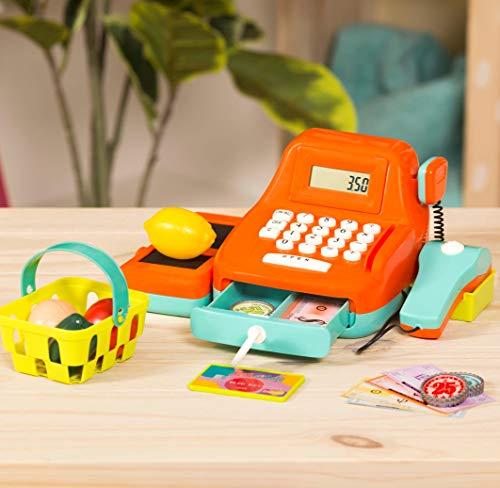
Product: Battat Cash Register Toy Playset – Pretend Play Kids Calculator Cash Register with Accessories for 3+ (26-Pieces)
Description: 26 pieces: this set of pretend play toys for kids include 1 cash register, 1 cash drawer key, 3 Coins, 15 paper bills, 1 pretend credit card, 4 pretend veggies and 1 grocery basket.
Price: $21.95
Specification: ProductDimensions:7.2x6x12inches|ItemWeight:2.25pounds|ShippingWeight:2.4pounds(Viewshippingratesandpolicies)|DomesticShipping:ItemcanbeshippedwithinU.S.|InternationalShipping:ThisitemcanbeshippedtoselectcountriesoutsideoftheU.S.LearnMore|ASIN:B01G65WWVW|Itemmodelnumber:BT2226Z|Manufacturerrecommendedage:36months-8years|Batteries:2AAbatteriesrequired.(included)